Tom Hugo

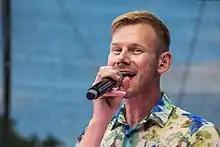
Tom Hugo at Cologne Pride, 2018

Tom Hugo Hermansen (born 29 October 1979 in Kristiansand), better known as simply Tom Hugo, is a Norwegian singer, songwriter and musician. He is currently living in Oslo.